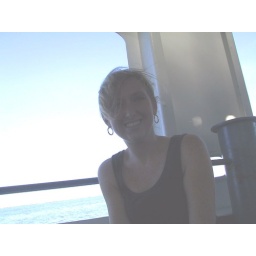
Navy Pier in Chicago - Boat ride on chicago river and lake michigan